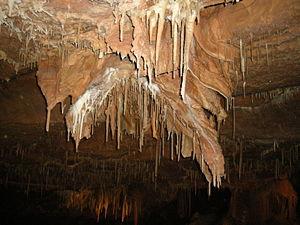
Stalactites - Grottes de Lacave dans le Lot (France).
Lacave est une commune française, située dans le nord-ouest du département du Lot en région Occitanie.
Les grottes de Lacave est un ensemble de grottes situées en France, près de la vallée de la Dordogne, sur la commune de Lacave dans le Nord-Ouest du département du Lot, en région Occitanie.